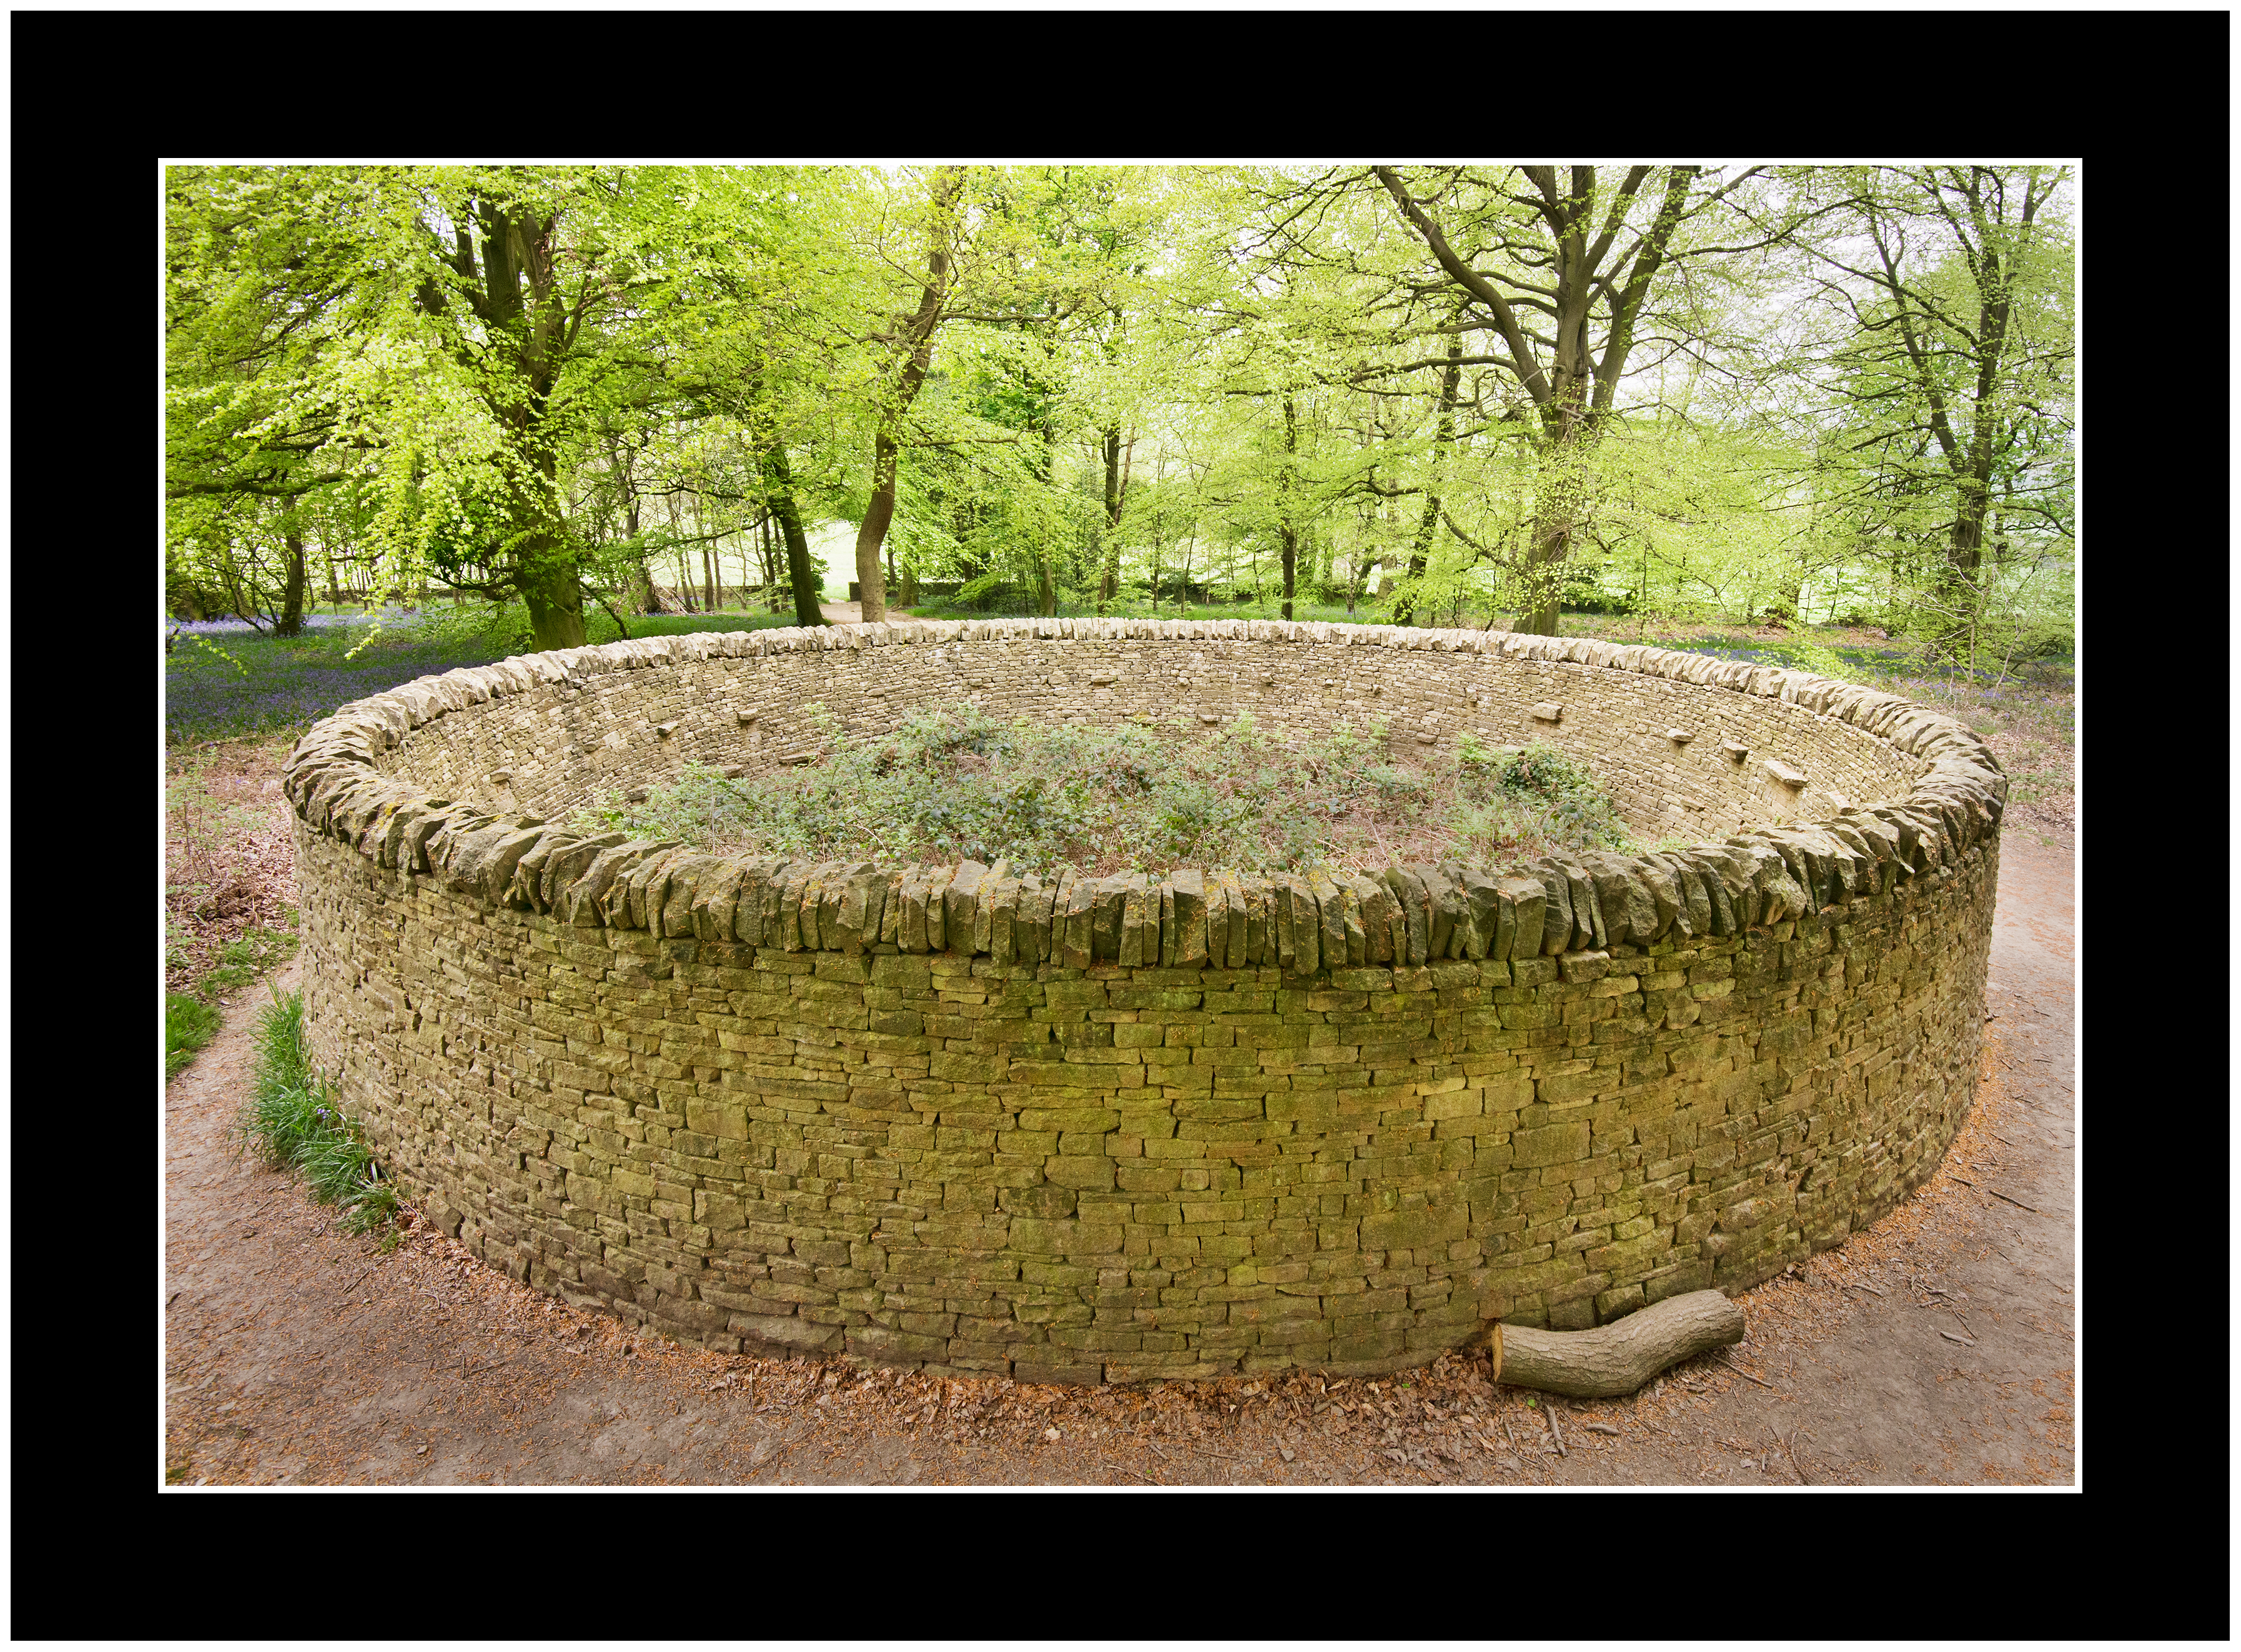
grass, lawn, round, trunk, wall, stone, color, park, soil, nikon, modern, circle, woods, yorkshire, art, circular, walls, wakefield, woodland, modernist, yorkshiresculpturepark, parkland, managed, around, stonecircle, man made object